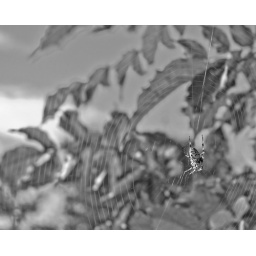
If we pull this off, we'll eat like KINGS! Spider, lying in wait outside my bedroom window